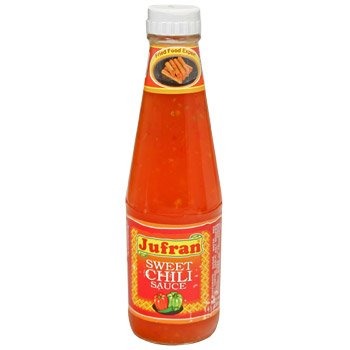
Item Name: Jufran Sweet Chili Sauce 11.64 oz
Value: 1.0
Unit: Count

Price: 14.75